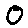
Label: 0